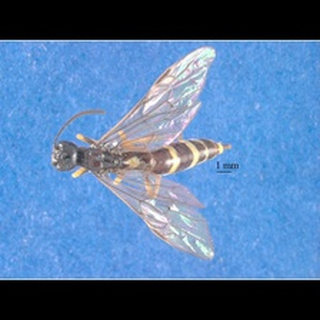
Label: wheat_stem_fly